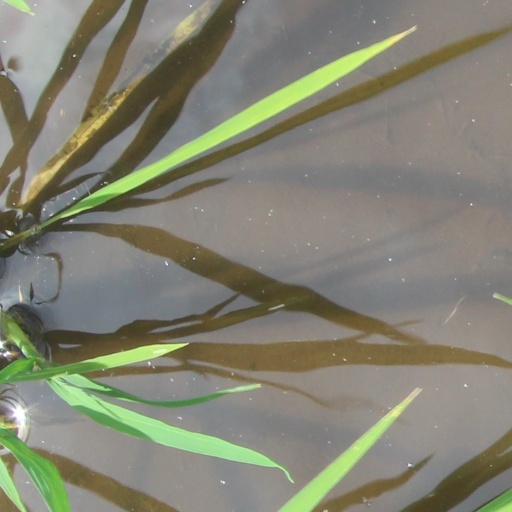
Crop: rice